Laverne Antrobus

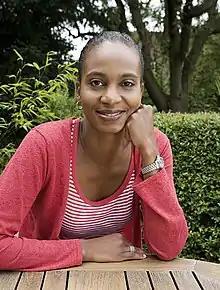
Antrobus in 2009

Laverne Antrobus (born 8 July 1966) is a British child psychologist. She trained at the Tavistock and Portman NHS Foundation Trust in the 1990s. Throughout the 2000s and 2010s, Antrobus has hosted documentaries and appeared as an expert on the BBC and Channel 5.